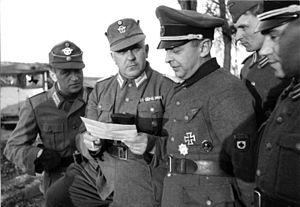
République Lokot — Entité administrative et territoriale formée dans une partie du territoire de l'URSS, occupée par les forces armées allemandes à l'époque de la Seconde Guerre mondiale.